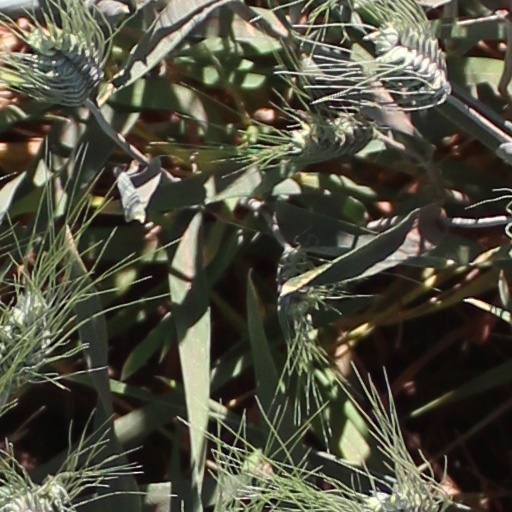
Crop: wheat